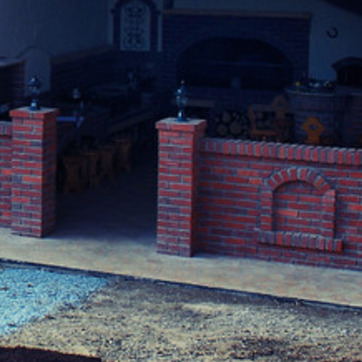
Material: brick